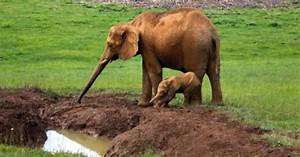
Label: elephant